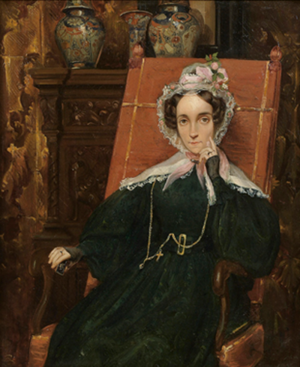
Céleste de Chateaubriand
Céleste de Chateaubriand, née Céleste Buisson de la Vigne, est l'épouse du vicomte François-René de Chateaubriand.